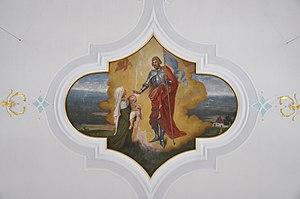
Varennes-sur-Amance est une commune française située dans le département de la Haute-Marne, en région Grand Est.
Saint Gangolf d'Avallon ou Gangulphus, mort en 760, est un militaire bourguignon vénéré dans l'Église catholique romaine comme martyr de la foi conjugale. Son premier culte est associé au monastère de Varennes, un des premiers gardiens de ses reliques, près de Langres. Sa vie est plus connue par la légende et la tradition que par l'histoire, le seul document ayant subsisté étant un contrat écrit sous Pépin le Bref, vers 762, mentionnant l'existence de Gangolf de Bourgogne.